Philippine eagle

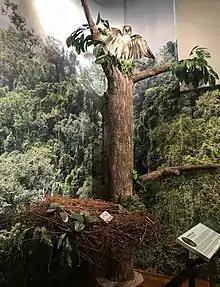
Philippine Eagle's habitat representation in Philippine National Museum.

The Philippine eagle is endemic to the Philippines and can be found on four major islands: eastern Luzon, Samar, Leyte, and Mindanao. The largest numbers of eagles reside on Mindanao, with between 82 and 233 breeding pairs. Only six pairs are found on Samar, two on Leyte, and a few on Luzon. It can be found in Northern Sierra Madre National Park on Luzon and Mount Apo, Mount Malindang, and Mount Kitanglad National Parks on Mindanao.